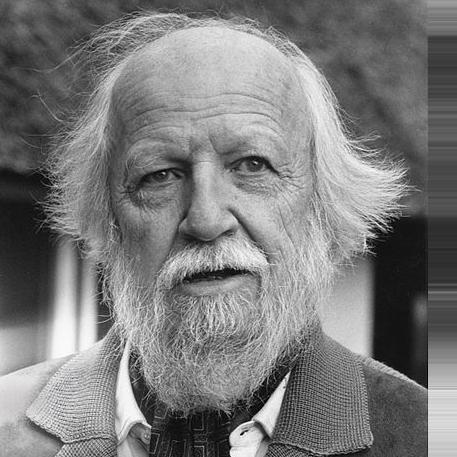
Age: 71